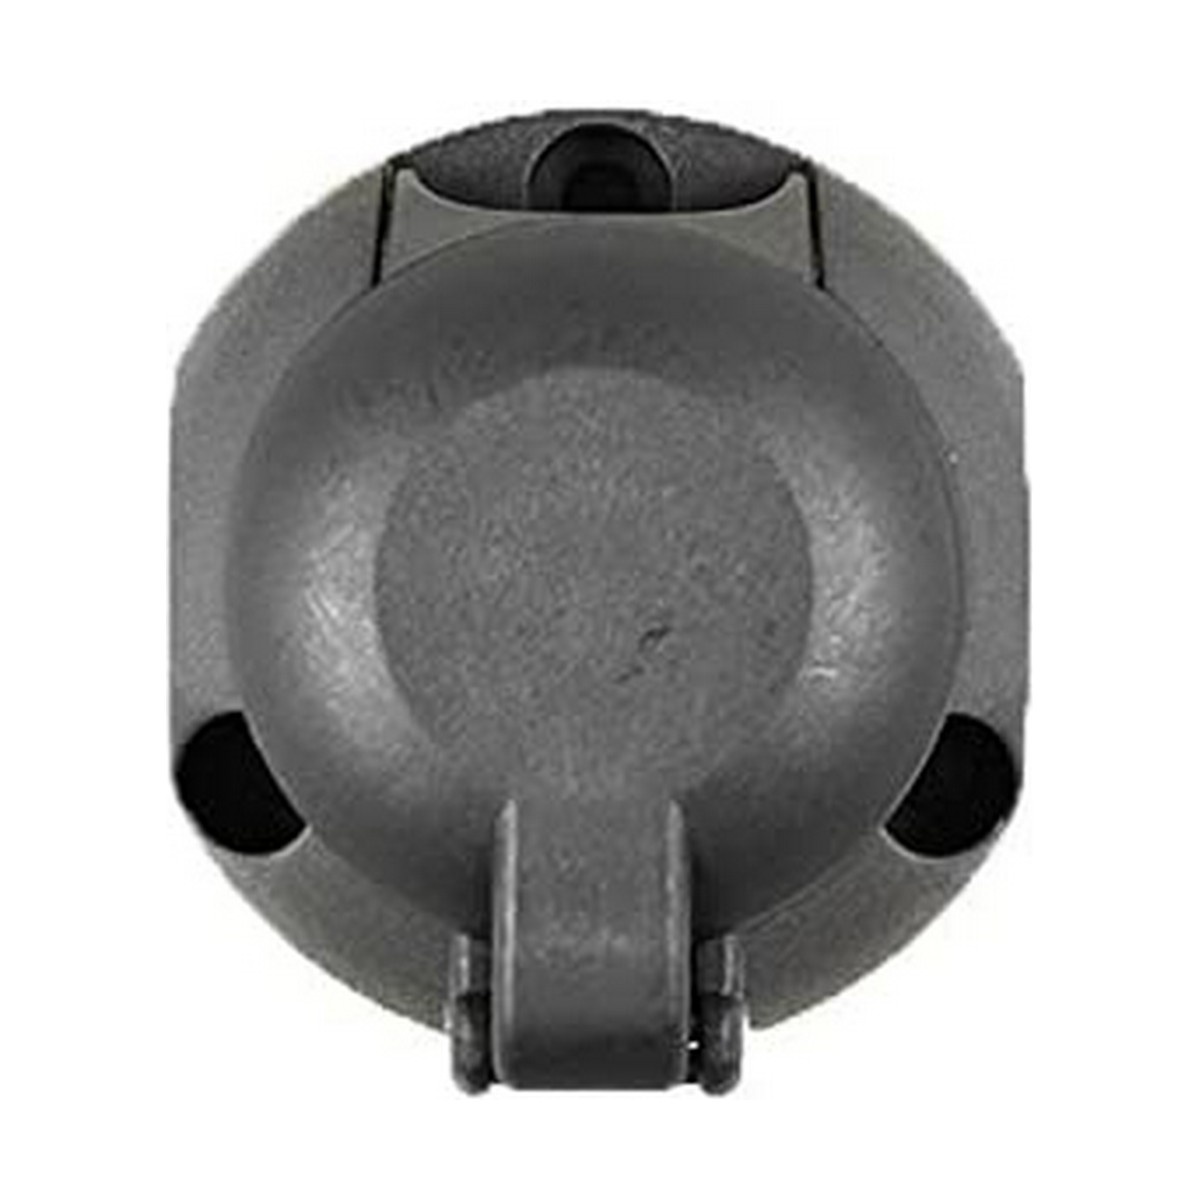
Cârlige de remorcare Bensontools 7 de contacte
Dacă iubiți informatică și electronică , vă place să dispuneți de ultima tetnologie și să nu pierdeți niciun detaliu, cumpărați Cârlige de remorcare Bensontools 7 de contacte la cel mai bun preț. Material: PVC Tip: Mașină Remorcă Conectori: 7 de contacte Culoare: Alb
Brand: Bensontools
Category: Hardware > Tools > Nail Pullers > Claw Pullers